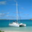
Label: ship